Sharpless Homestead

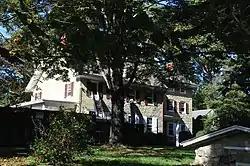

The Sharpless Homestead, also known as the Radley Farm, is an historic, American home and farm complex that is located in Birmingham Township, Chester County, Pennsylvania.